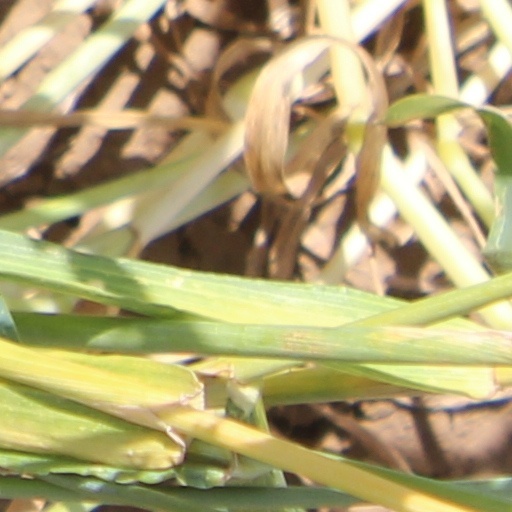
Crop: wheat